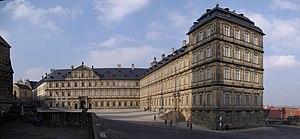
La famille des comtes de Schönborn est une dynastie de la Haute noblesse du Saint-Empire romain germanique, dont plusieurs représentants ont exercé des fonctions religieuses éminentes à l'époque moderne. Elle bénéficiait dès 1701 d'une immédiateté impériale dans le comté de Wiesentheid.
La Nouvelle résidence est un bâtiment de la ville de Bamberg sur la place de la cathédrale. Elle est l'ancienne résidence des princes-évêques de Bamberg. Aujourd'hui elle abrite notamment la Bibliothèque.
La Bibliothèque d'État de Bamberg est une bibliothèque régionale de recherche avec une priorité de sciences humaines. Aujourd'hui elle est installée dans la Nouvelle Résidence des princes-évêques de Bamberg. L'État libre de Bavière est l'autorité responsable.